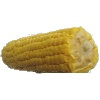
Label: corn